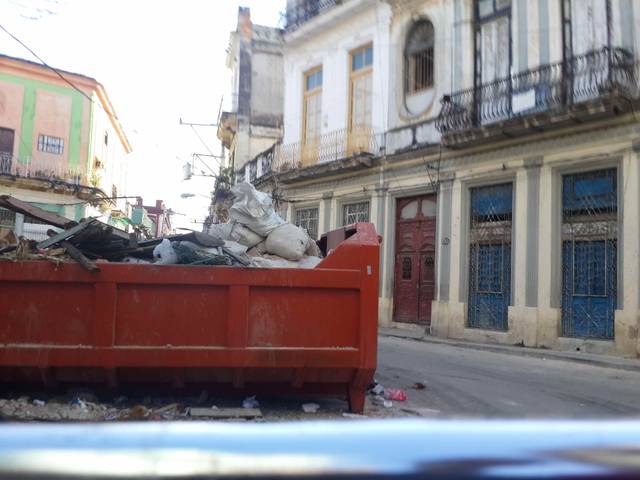
Region: Cuba
Coordinates: 23.129, -82.361